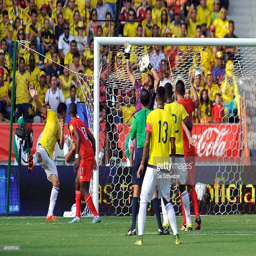
football player heads the ball to score the opening goal during a match as part .